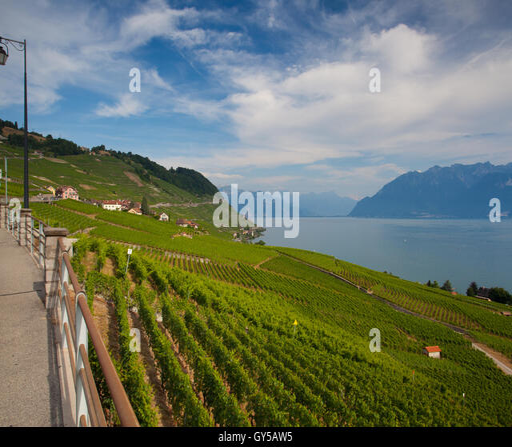
evening on vineyards of the region over person